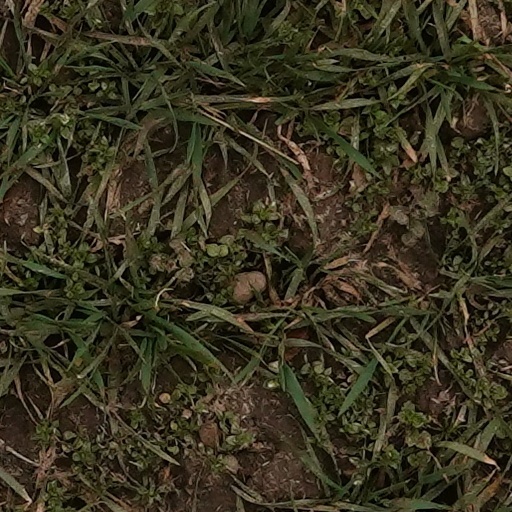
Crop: wheat